R. Balu (writer)

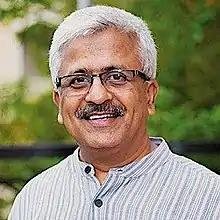

Ramaswami Balasubramaniam, known as Dr R Balu, is a development scholar, author, public policy advocate, leadership trainer known for his development work with rural and tribal people in Saragur and Heggadadevana kote Taluks of Mysuru in Karnataka, India. He founded Swami Vivekananda Youth Movement (SVYM), a development organization based in Saragur when he was 19. He is also the founder and chairman of the Grassroots Research And Advocacy Movement (GRAAM), a public policy think tank in Mysuru. After spending 26 years in development work among rural and tribal people, he pursued academic degrees in leadership, organisational development and public policy. He was the Frank T Rhodes professor at Cornell University between 2012 and 2014, and has held academic positions in Cornell and other universities. His books "Voices from the Grassroots" and "I, the citizen" (2015) are compilation of narratives and reflections of a development expert. He published "Power Within: The Leadership Legacy of Narendra Modi" in 2024.